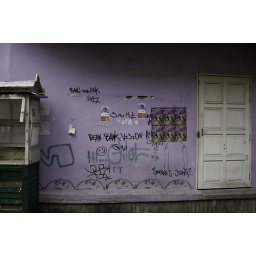
some graffiti I found on a wall just down the street from our guest house in Bangkok